The Sovereign State

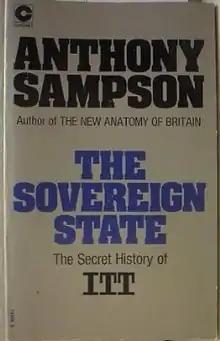
Hardcover edition

The Sovereign State: The Secret History of International Telephone and Telegraph is a non-fiction book by Anthony Sampson published on July 1, 1973, by Hodder & Stoughton Ltd. The book focuses on the history of ITT Corporation to make a broader point about the weakening of the authority of traditional national governments by the multinational corporations.